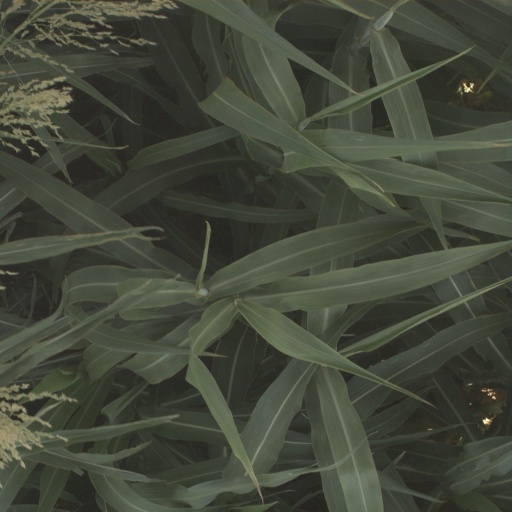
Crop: sorghum